Yukon Beringia Interpretive Centre

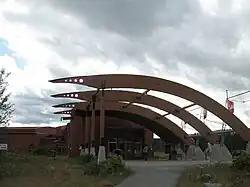
Entrance to the Yukon Beringia Interpretive Centre

The Yukon Beringia Interpretive Centre is a research and exhibition facility located at km 1423 (Mile 886) on the Alaska Highway in Whitehorse, Yukon, which opened in 1997. The focus of the interpretive centre is the story of Beringia, the 3200 km landmass stretching from the Kolyma River in Siberia to the Mackenzie River in Canada, which remained non-glaciated during the Pleistocene due to light snowfall from an arid climate. Beringia is of special interest to archeologists and paleontologists as it played a crucial role in the migrations of many animals and humans between Asia and the Americas. The term Beringia was first coined by the Swedish botanist Eric Hultén in 1937.